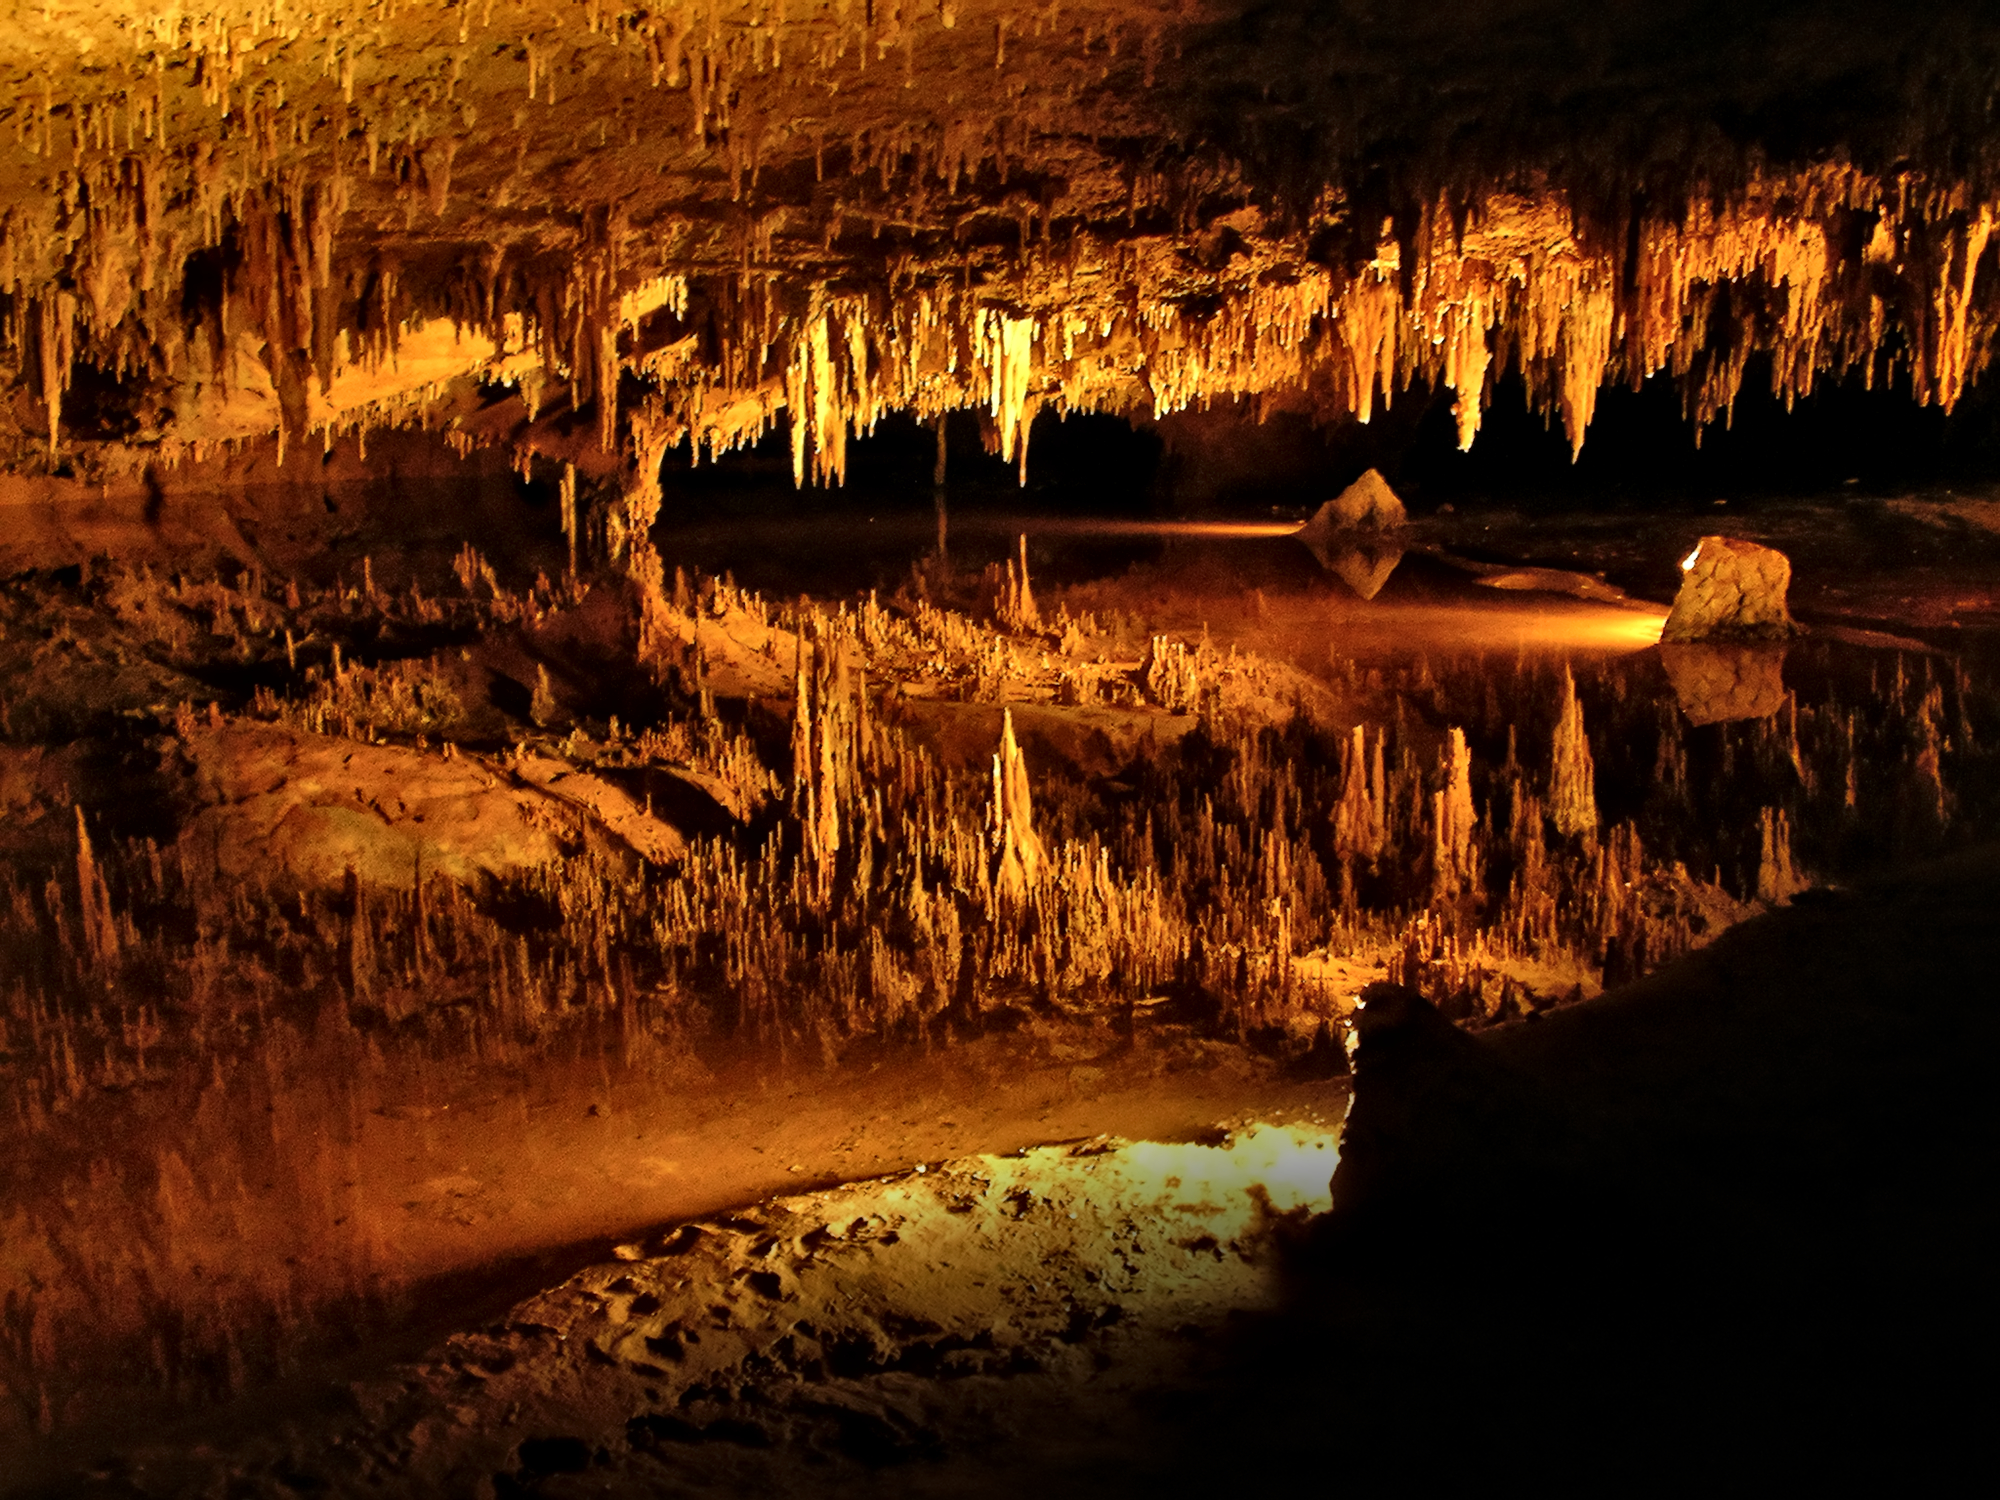
formation, cave, reflection, virginia, stalactite, landform, geographical feature